Jan Parandowski

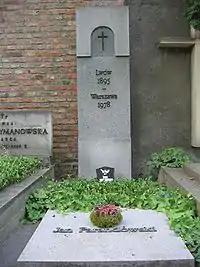
Grave of Jan Parandowski at Powązki Cemetery in Warsaw.

Jan Parandowski (11 May 1895 – 26 September 1978) was a Polish writer, essayist, and translator. Best known for his works relating to classical antiquity, he was also the president of the Polish PEN Club between 1933 and 1978, with a break during World War II. He was born in Lwów, (then Austria-Hungary, now Ukraine) and died in Warsaw.